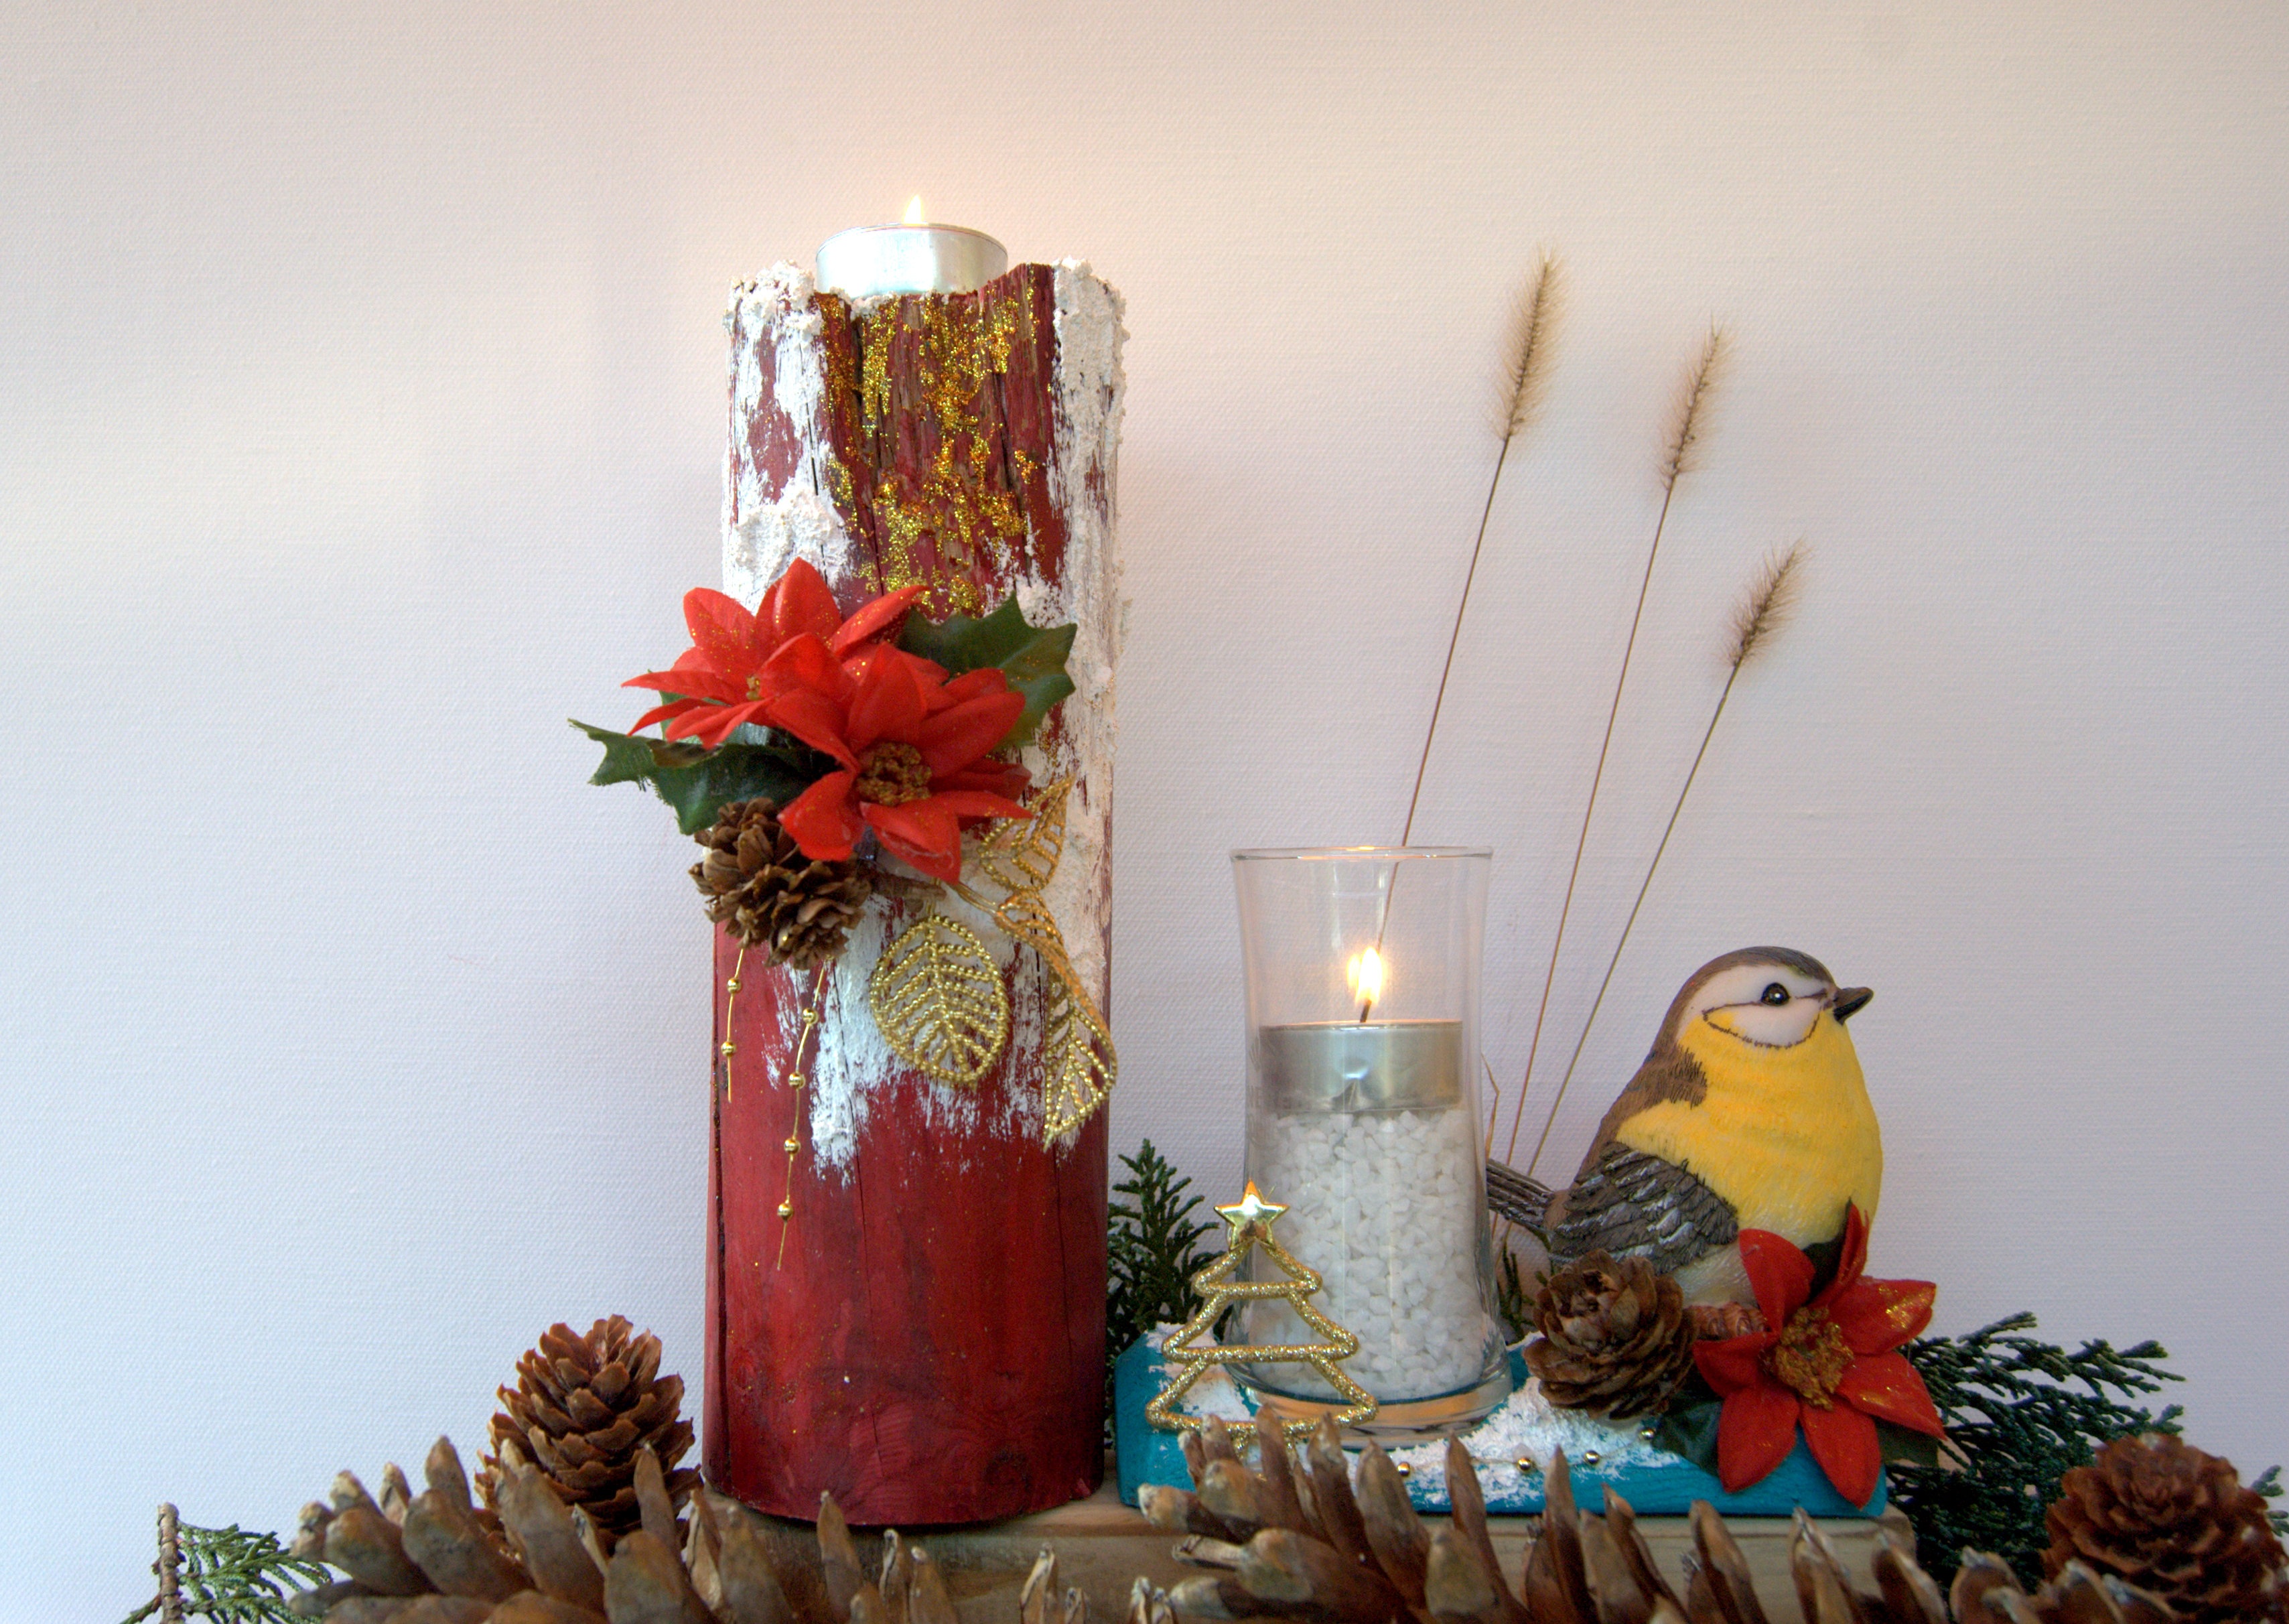
flower, christmas, lighting, advent, christmas decoration, christmas time, floristry, handicraft, anticipation, tinker, floral design, centrepiece, flower arranging